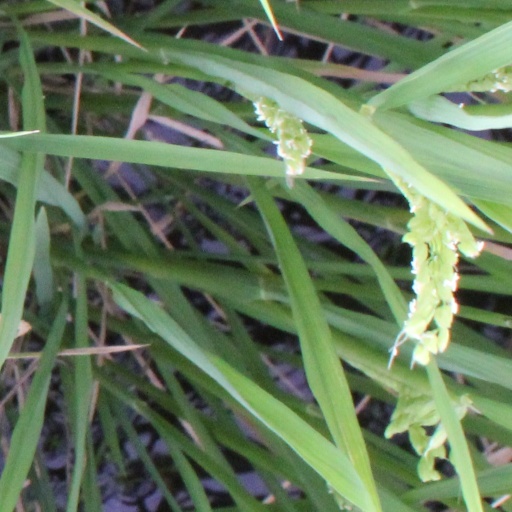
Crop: rice